Jewett W. Adams

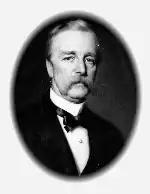

Jewett William Adams (August 6, 1835 – June 18, 1920) was an American politician who was the fourth governor of Nevada. He was a member of the Democratic Party.